Whipped (2020 film)

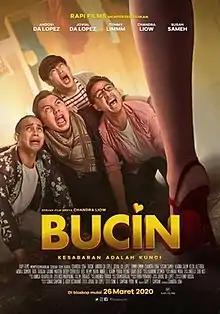
Film poster with original theatrical release date

Whipped (stylized as WHiPPED) is a 2020 Indonesian comedy film directed by Chandra Liow, written by Jovial Da Lopez and Tanya Yuson and starring Andovi Da Lopez, Jovial Da Lopez and Tommy Limm. The plot revolves around four men, Andovi, Jovial, Chandra and Tommy, who joins a programme to improve their love lives. The film was released on September 18, 2020 on Netflix.